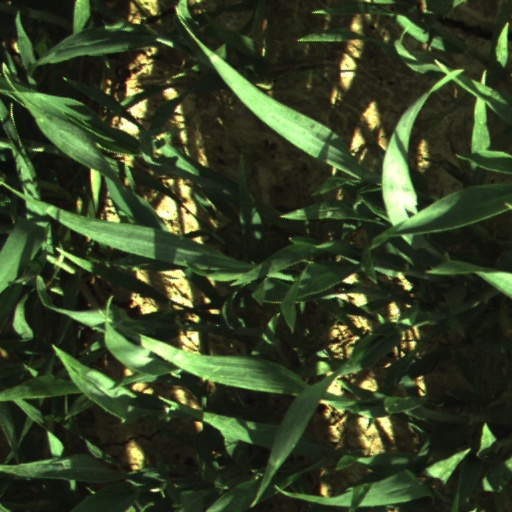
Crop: wheat